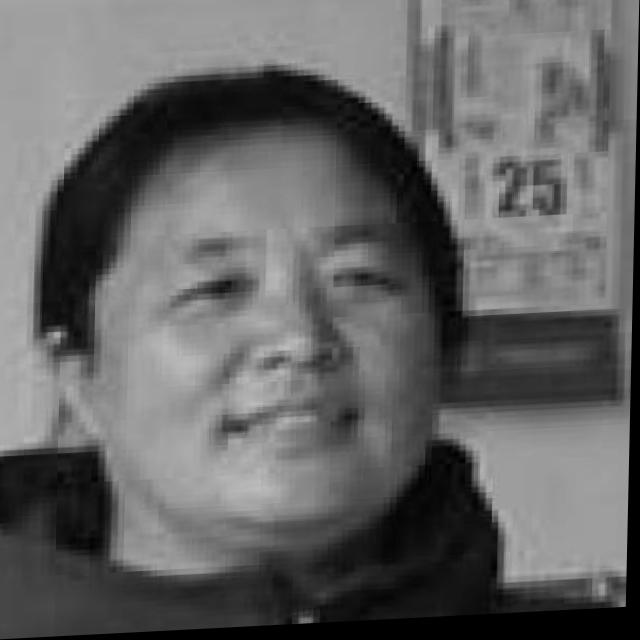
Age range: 45-64